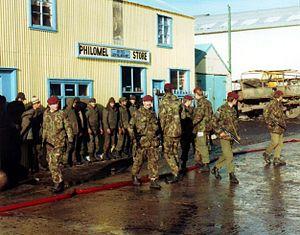
Le pistolet-mitrailleur Sterling a été breveté sous sa forme initiale en 1942 par George W Patchett. Sa version la plus courante, le L2A3, fut adoptée en 1956 par l’Armée britannique en remplacement de la Sten.
The Final Cut est le douzième album studio du groupe rock progressif britannique Pink Floyd, sorti le 21 mars 1983 au Royaume-Uni.
La capitulation argentine du 14 juin 1982 marque la fin de la guerre des Malouines, le document est signé à Port Stanley, par le général de brigade argentine Mario Menéndez et par le Major General Jeremy Moore.